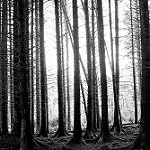
Label: forest